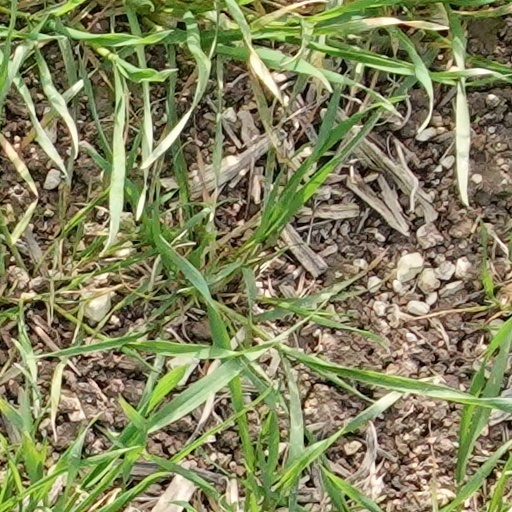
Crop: wheat